Máel Coluim, King of Strathclyde

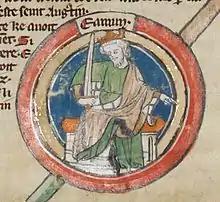
Depiction of Edmund I as it appears on folio 2r of British Library Royal 14 B VI.

Máel Coluim was a son of Dyfnwal ab Owain, King of Strathclyde, a man who ruled the Cumbrian Kingdom of Strathclyde from about the 930s to the 970s. Máel Coluim's name is Gaelic, and may be evidence of a marriage alliance between his family and the neighbouring Alpínid dynasty of the Kingdom of Alba. The name may also reveal that Máel Coluim was a godson of his northern namesake, Máel Coluim mac Domnaill, King of Alba, and could perhaps be indicative of Dyfnwal's submission to this Scottish king.